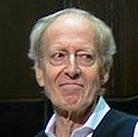
Age: 72